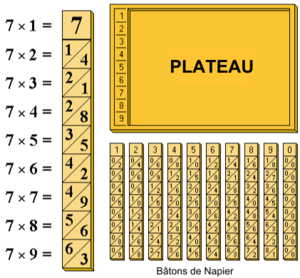
Une table de multiplication affiche dans les lignes et colonnes le résultat de la multiplication des petits nombres entiers naturels. Le terme usité du Moyen Âge au XVIᵉ siècle était « livret ».
Le bâton de Napier, ou réglette de Neper est un abaque facilitant le calcul des produits, quotients, puissances et racines, inventé par le mathématicien écossais John Napier en 1617.
La multiplication est l'une des quatre opérations de l'arithmétique élémentaire avec l'addition, la soustraction et la division. Cette opération est souvent notée avec la croix de multiplication « × », mais peut aussi être notée par d'autres symboles ou par l'absence de symbole.